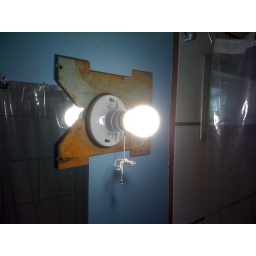
2nd lamp on other side of bathroom mirror near shower.